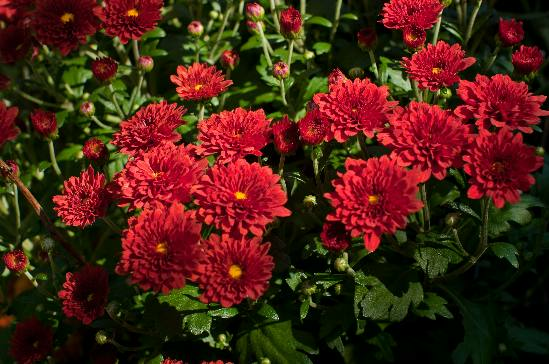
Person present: No